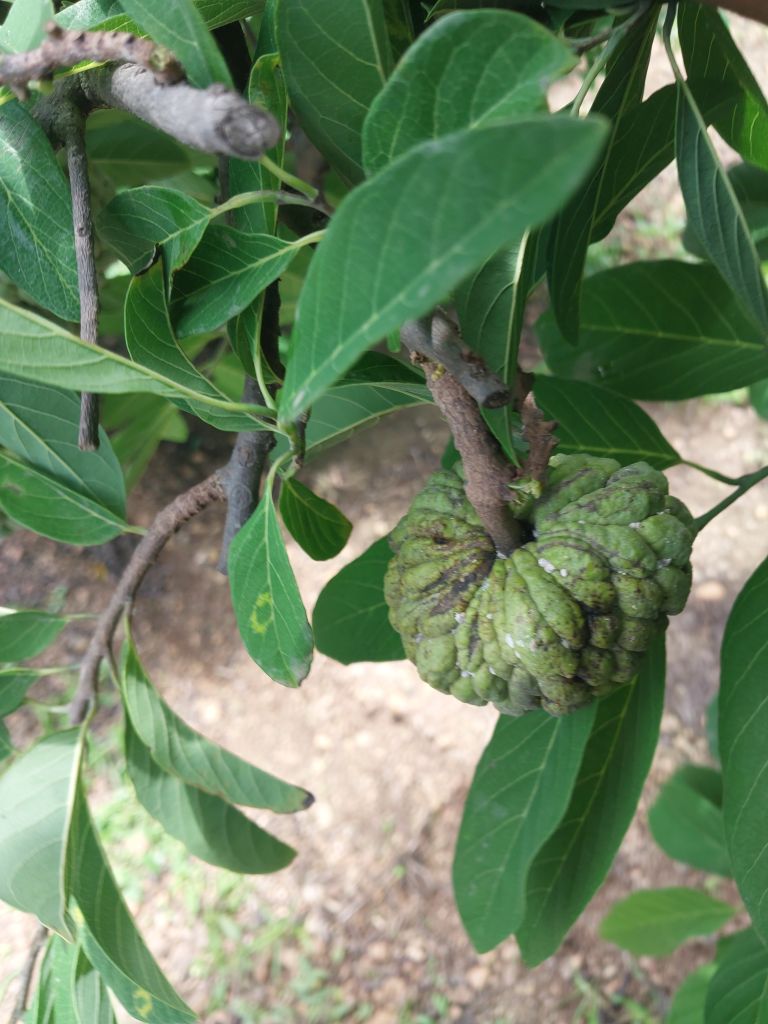
Disease label: Leaf spot on fruit